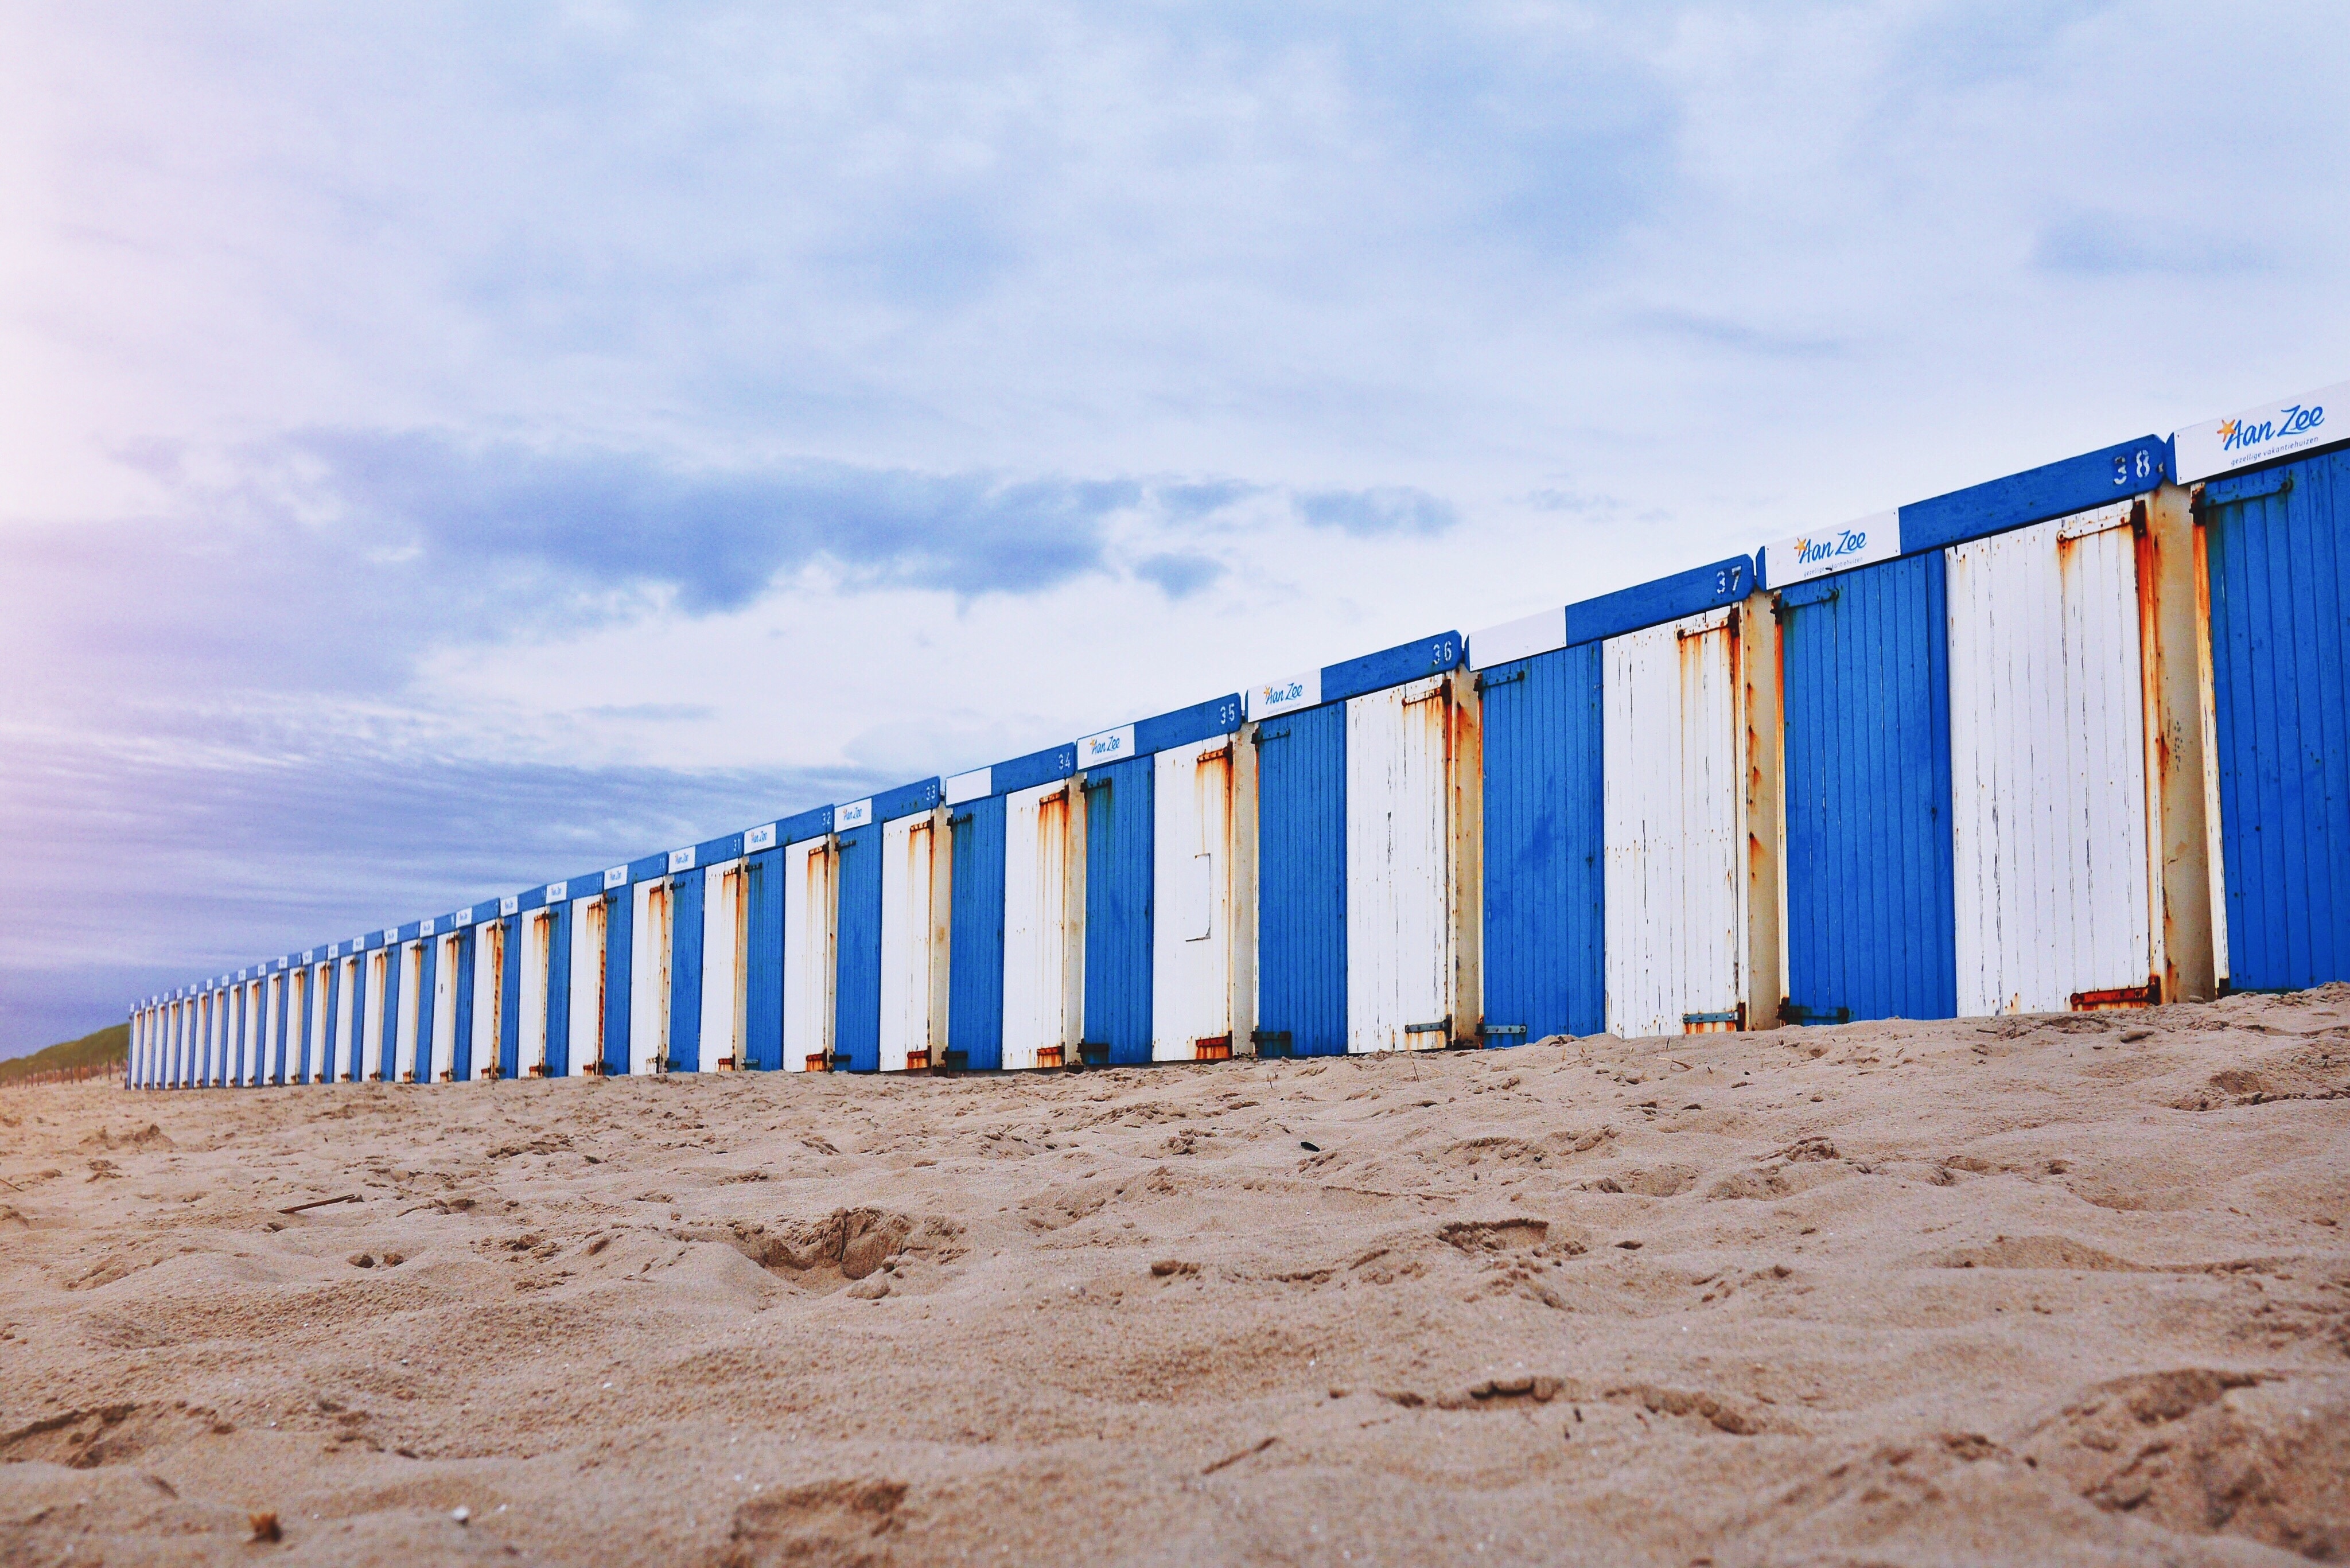
sea, wood, wall